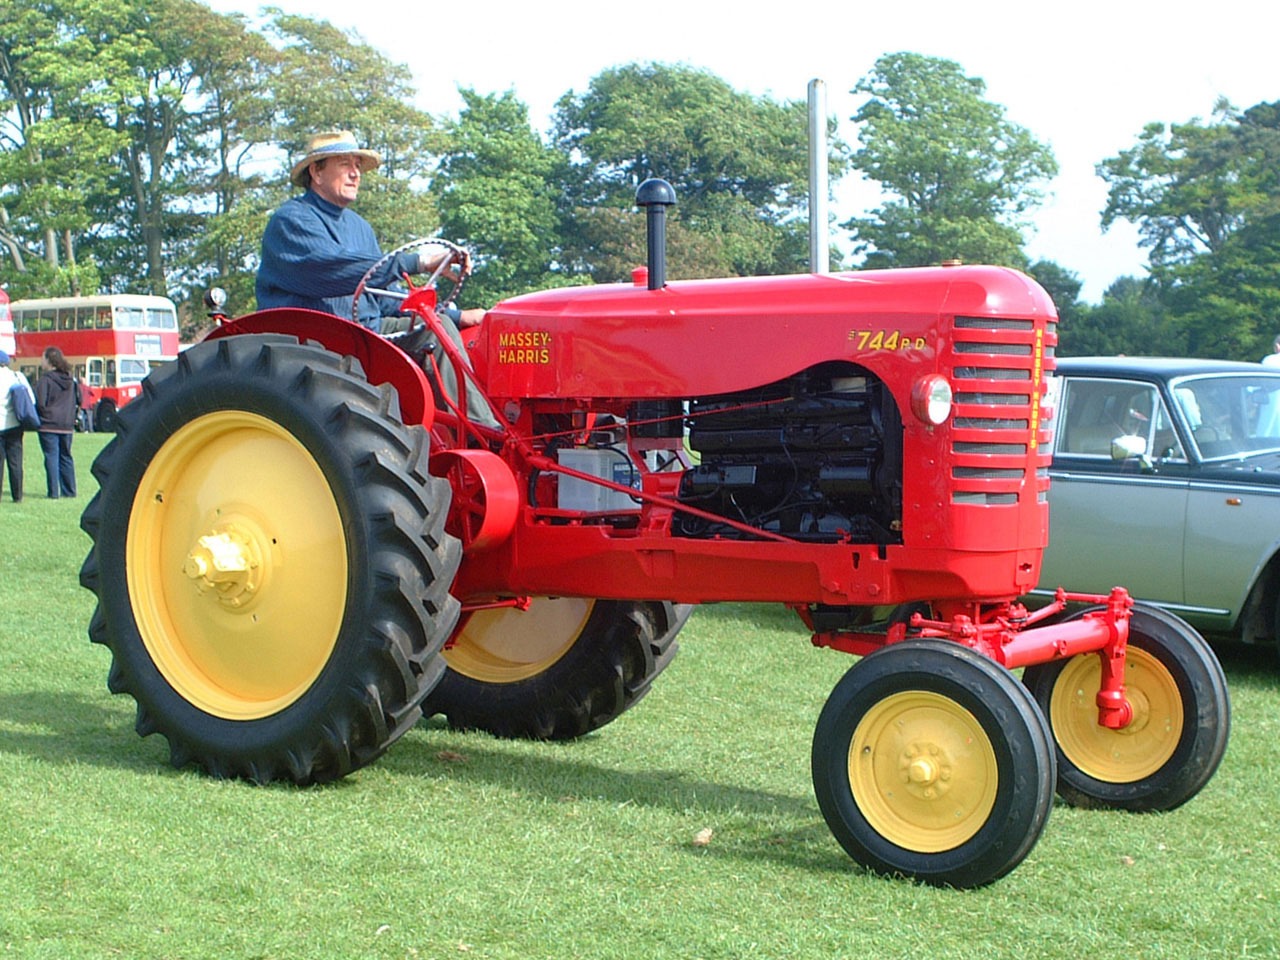
tractor, field, vintage, wheel, red, farming, vehicle, classic, agricultural machinery, land vehicle